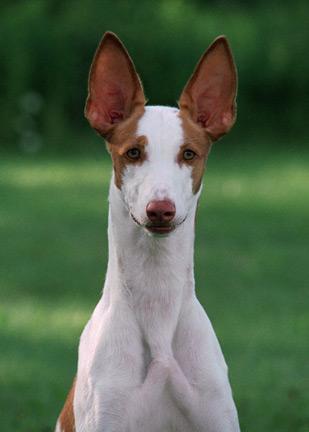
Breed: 210-n000006-Ibizan_hound